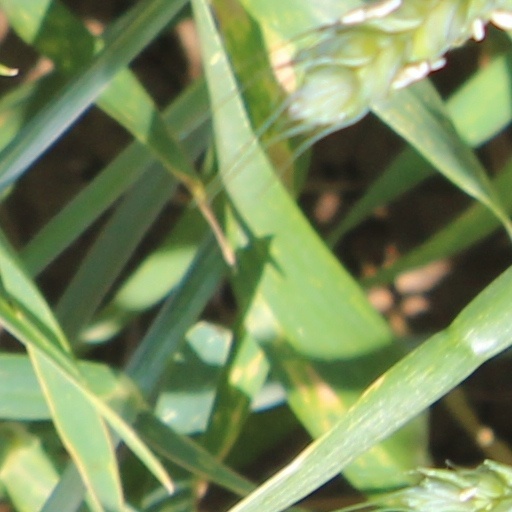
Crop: wheat